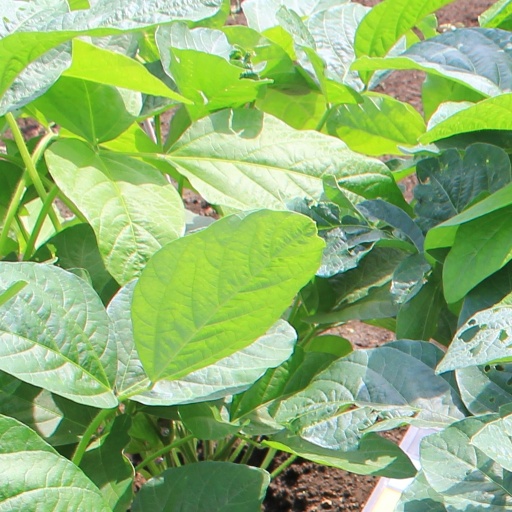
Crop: soybean